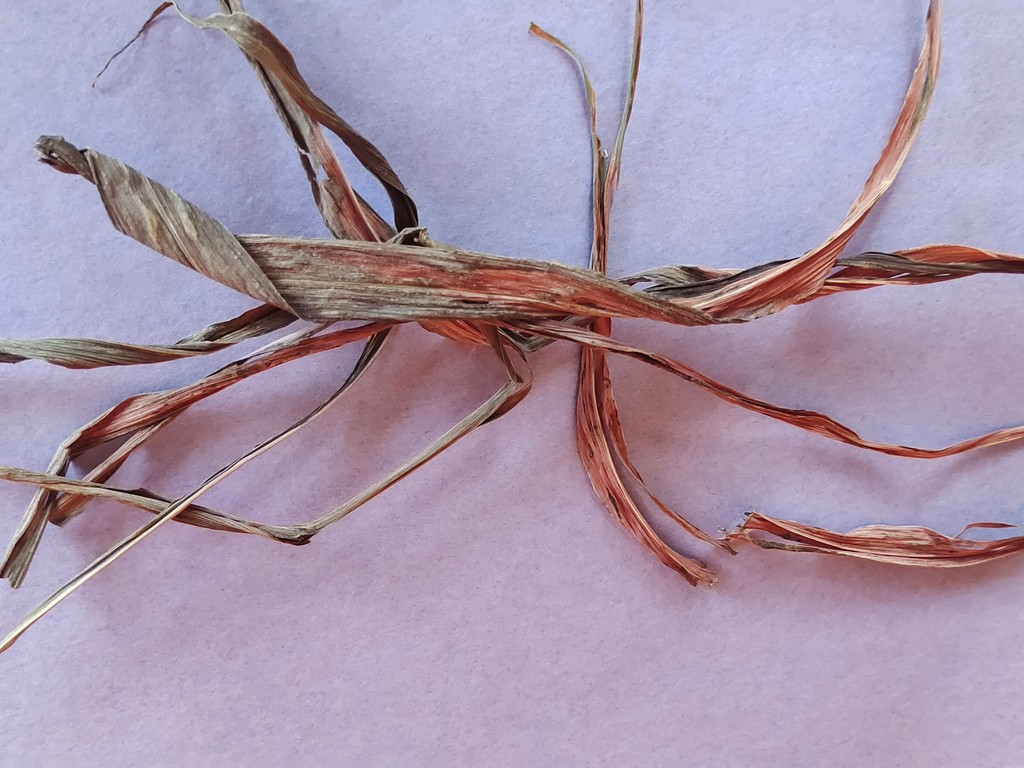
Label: Dried